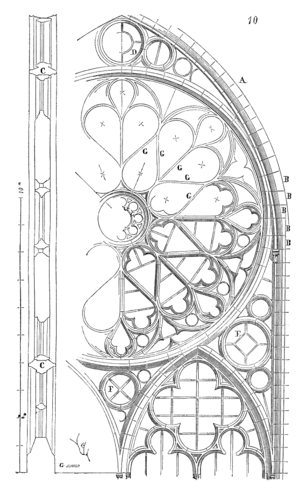
L’ancienne église Saint-Nicaise était une église située dans la partie méridionale de la vieille ville de Reims en France. Elle constituait l'abbatiale de l'abbaye bénédictine éponyme détruite en 1793.